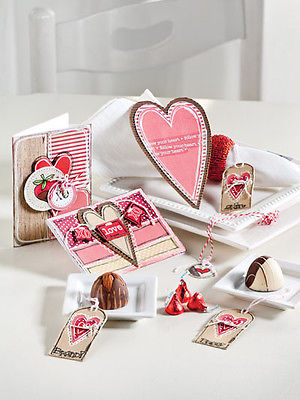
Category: table